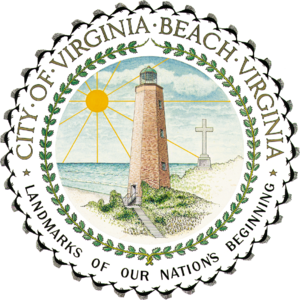
Virginia Beach est une ville indépendante américaine, station balnéaire et plus grande ville de l'État de Virginie en nombre d'habitants. Sa population s'élève à 437 994 habitants lors du recensement des États-Unis de 2010, estimée à 508 433 habitants en 2017. Il s'agit de la 39ᵉ ville la plus peuplée des États-Unis.